International XT

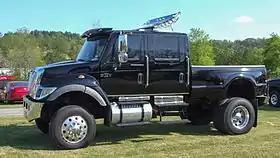
"International CXT side view"

The International Extreme Truck Series (often identified by the acronym XT) is a range of pickup trucks produced by Navistar International from 2004 to 2008. The first International-brand vehicle marketed for non-commercial sale since 1980, the XT line also marked the return of the company to pickup truck production since the final generation of the (smaller) Light Line pickup trucks in 1975.